Indigenous peoples of Mexico

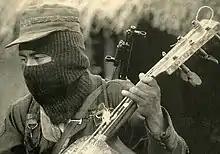
Zapatista Army of National Liberation (EZLN), a revolutionary Indigenous autonomist organization based in the southern Mexican state of Chiapas.

In the 2020 census 23,232,391 people were identified as Indigenous based on self-identification (19.41%). This is a significant increase from the 2010 census, in which Indigenous Mexicans accounted for 14.9% of the population and numbered 15,700,000, but smaller than the 2015 census estimate of 25,694,928 (21.5%). Most Indigenous communities have a degree of financial and political autonomy under the legislation of "usos y costumbres," which allows them to regulate internal issues under customary law.